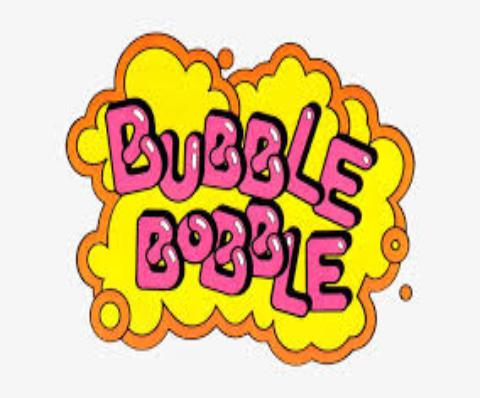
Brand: bobble
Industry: Clothes